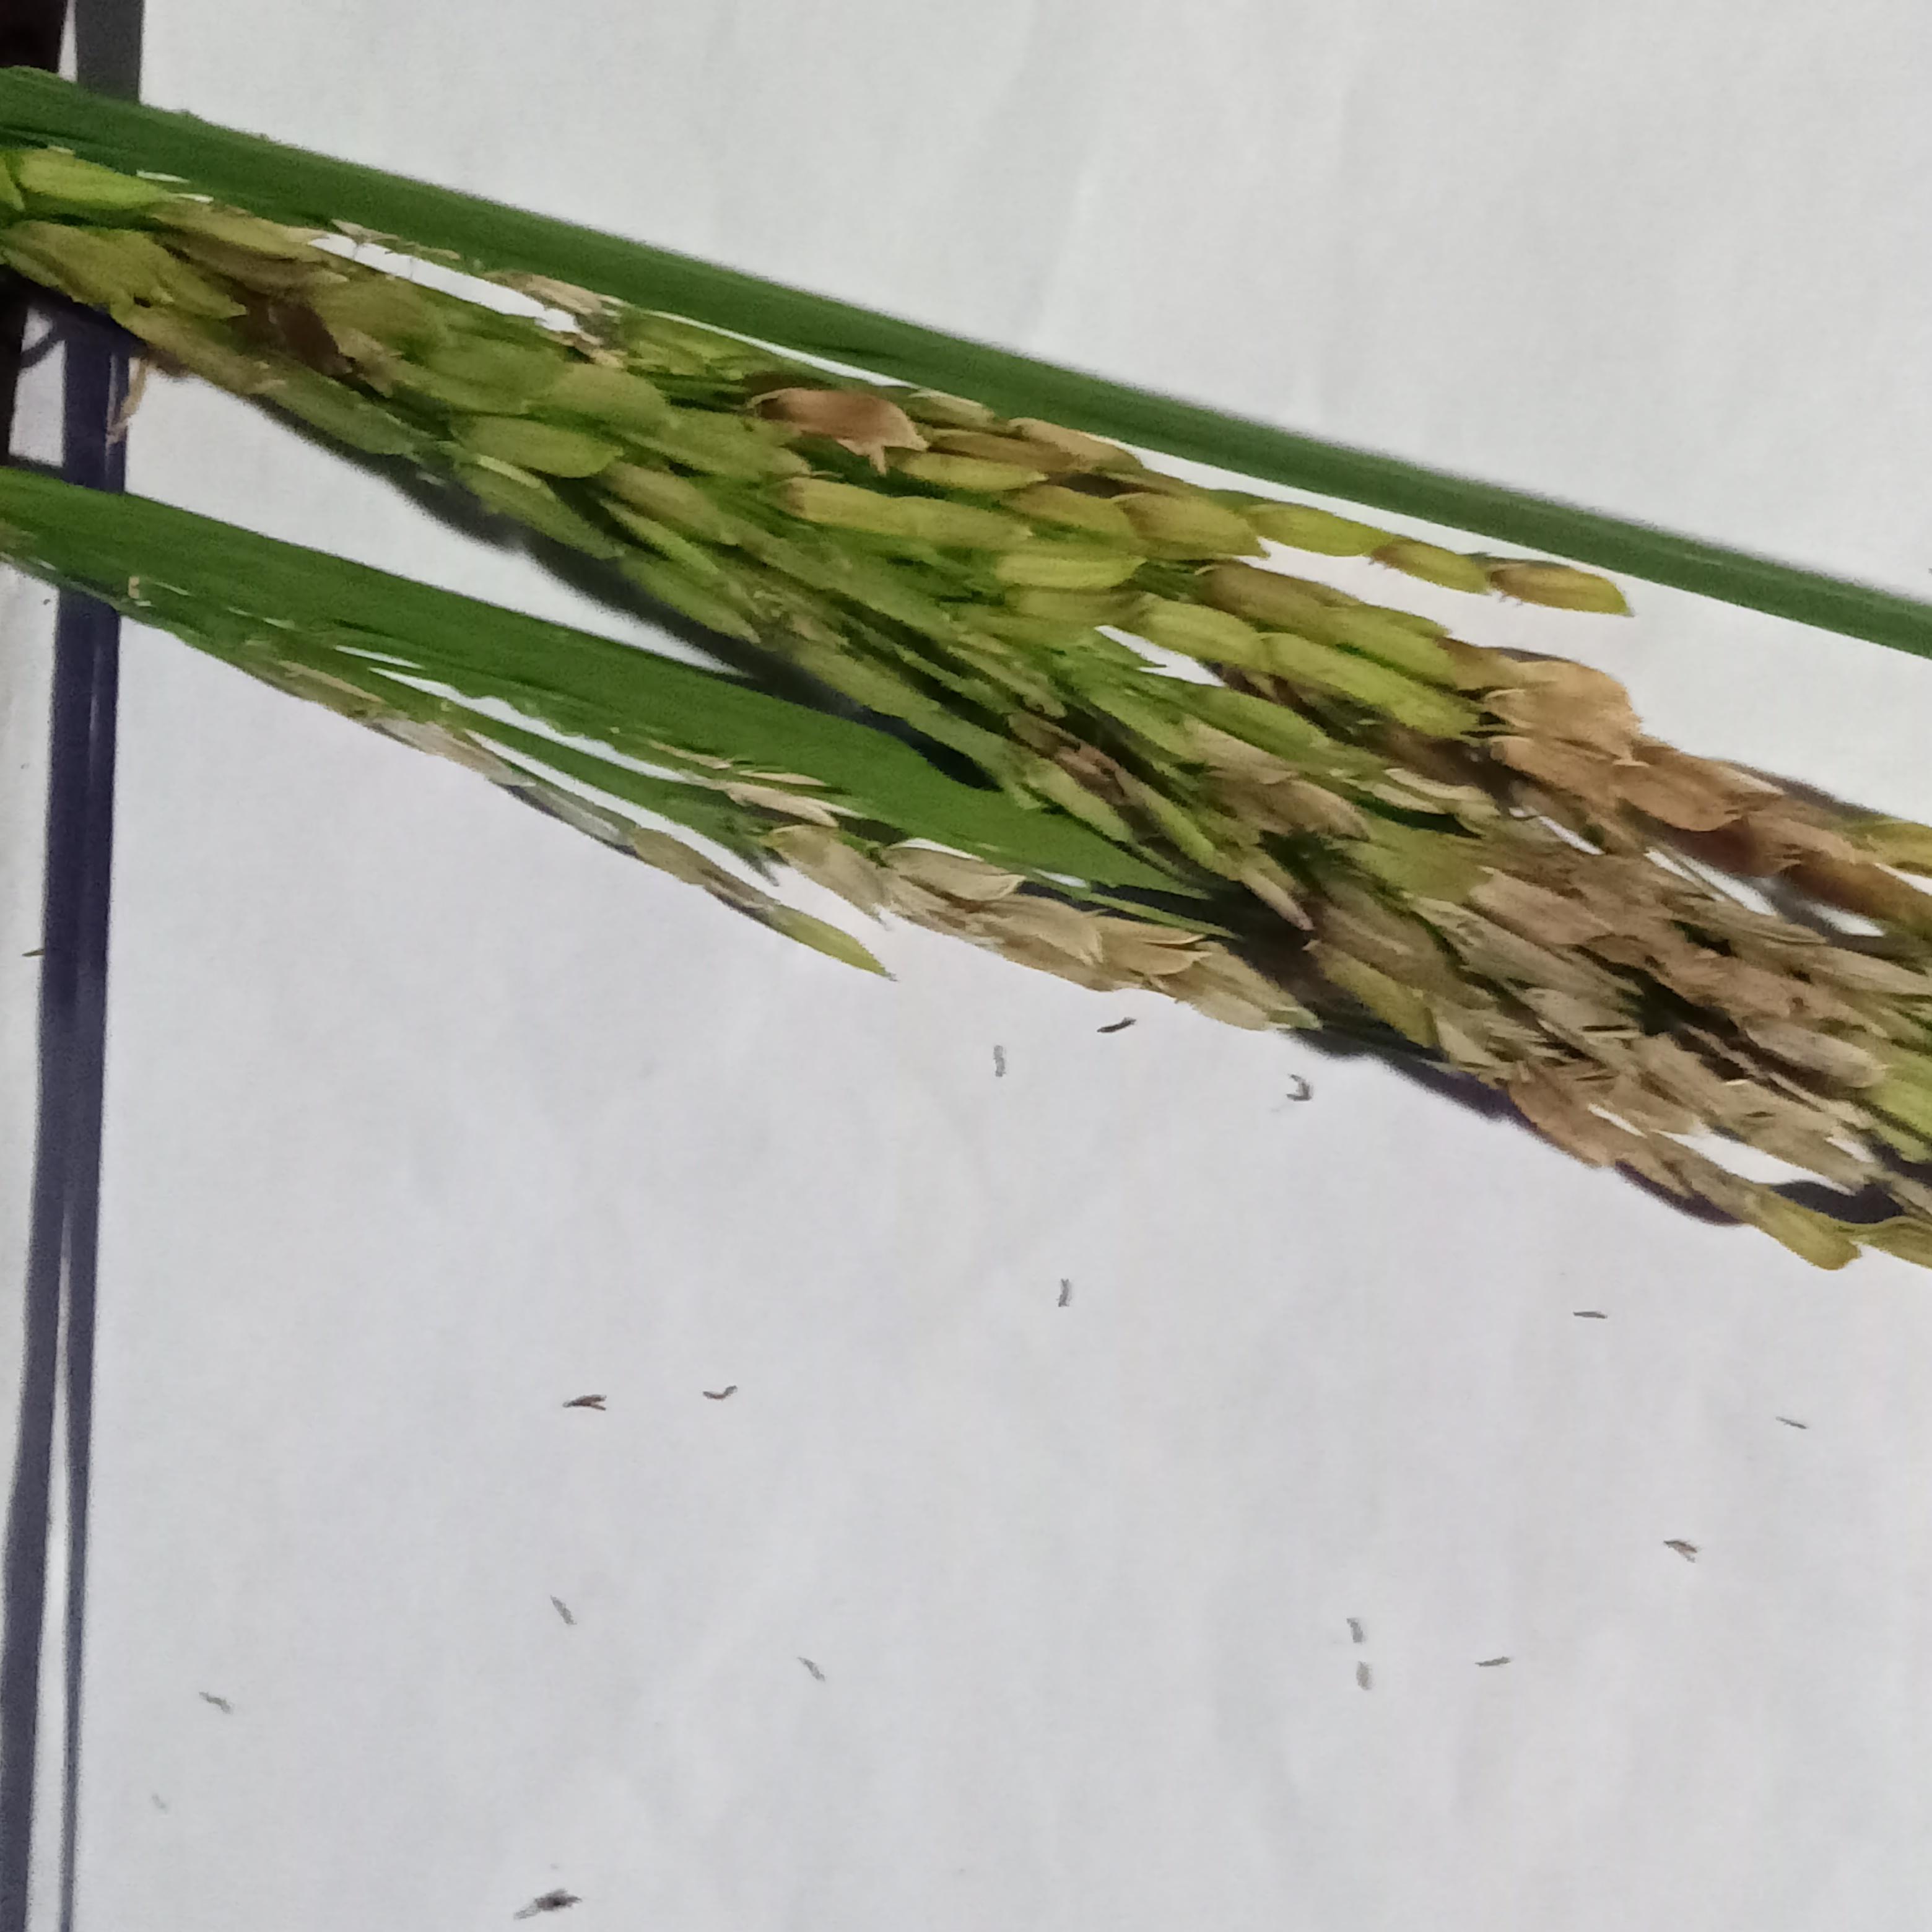
Label: Rice___Neck_Blast